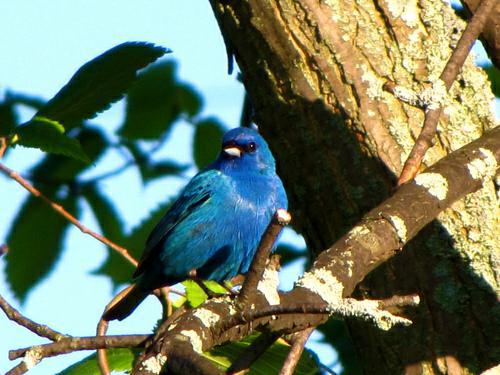
A photo of a indigo bunting